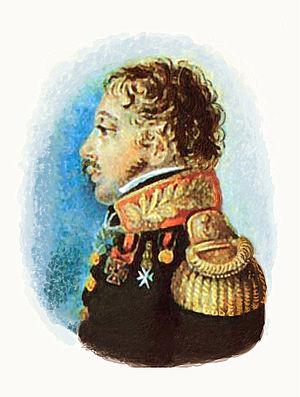
Nikolaï Zakharovitch Khitrovo, né en 1779 et mort en 1826, est un général de division russe.